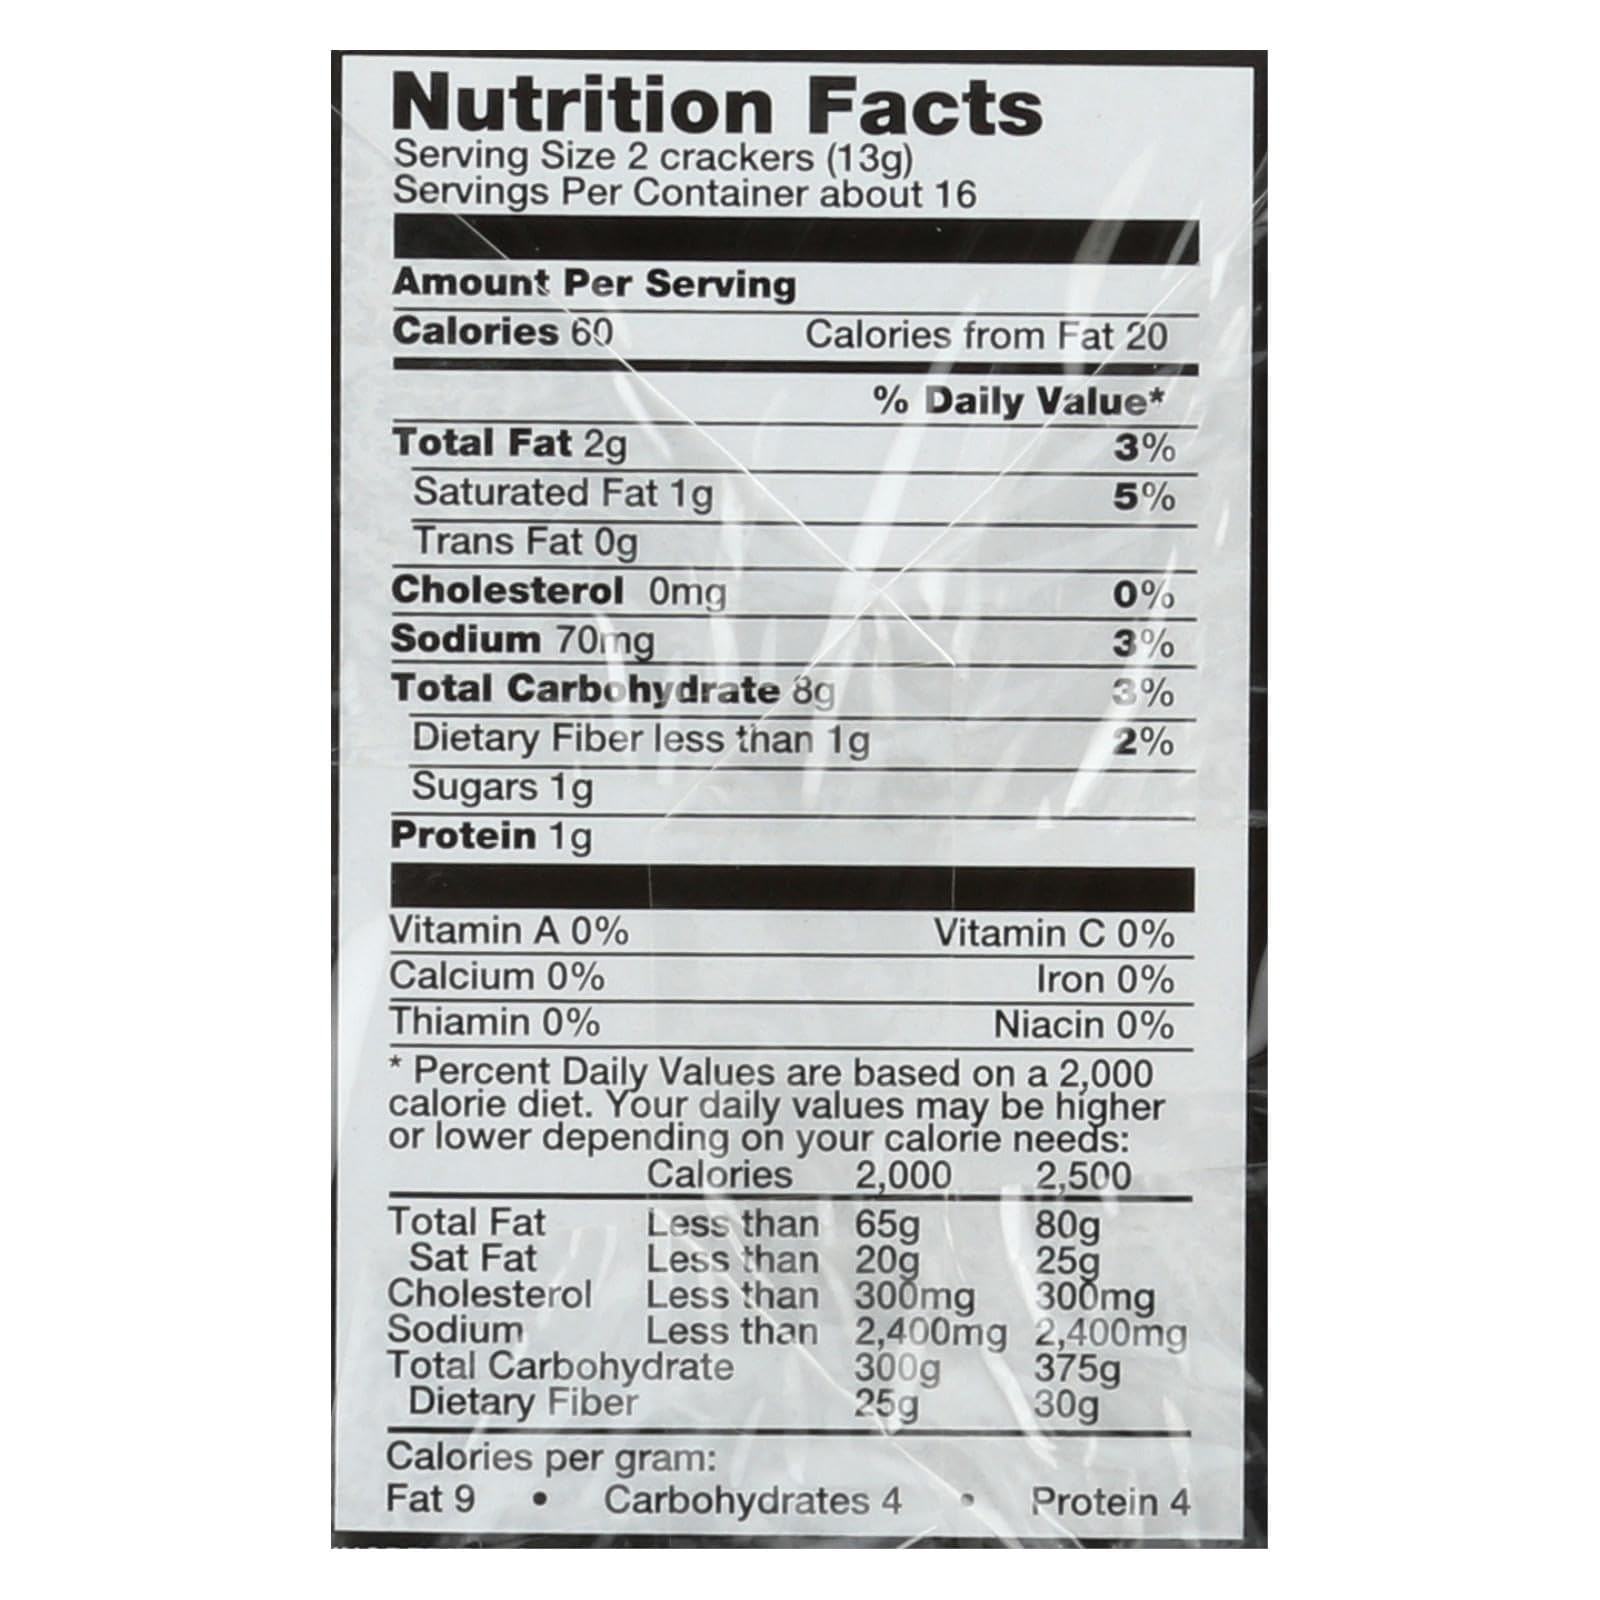
Item Name: Generic Carr.s Cracker Collection 7.05 oz (Pack Of 12)
Bullet Point 1: Deliciously crafted with high-quality ingredients for a premium taste.
Bullet Point 2: Versatile snack option suitable for entertaining, parties, or everyday enjoyment.
Bullet Point 3: Unique flavors and textures to satisfy a variety of taste preferences.
Bullet Point 4: Ideal for adding a touch of sophistication to any snack time or meal.
Product Description: Indulge in a variety of textures and flavors with this cracker collection, perfect for entertaining or everyday snacking. Each cracker offers a unique taste experience, ideal for pairing with an assortment of cheeses, meats, and spreads.
Value: 84.6
Unit: Ounce

Price: 98.98